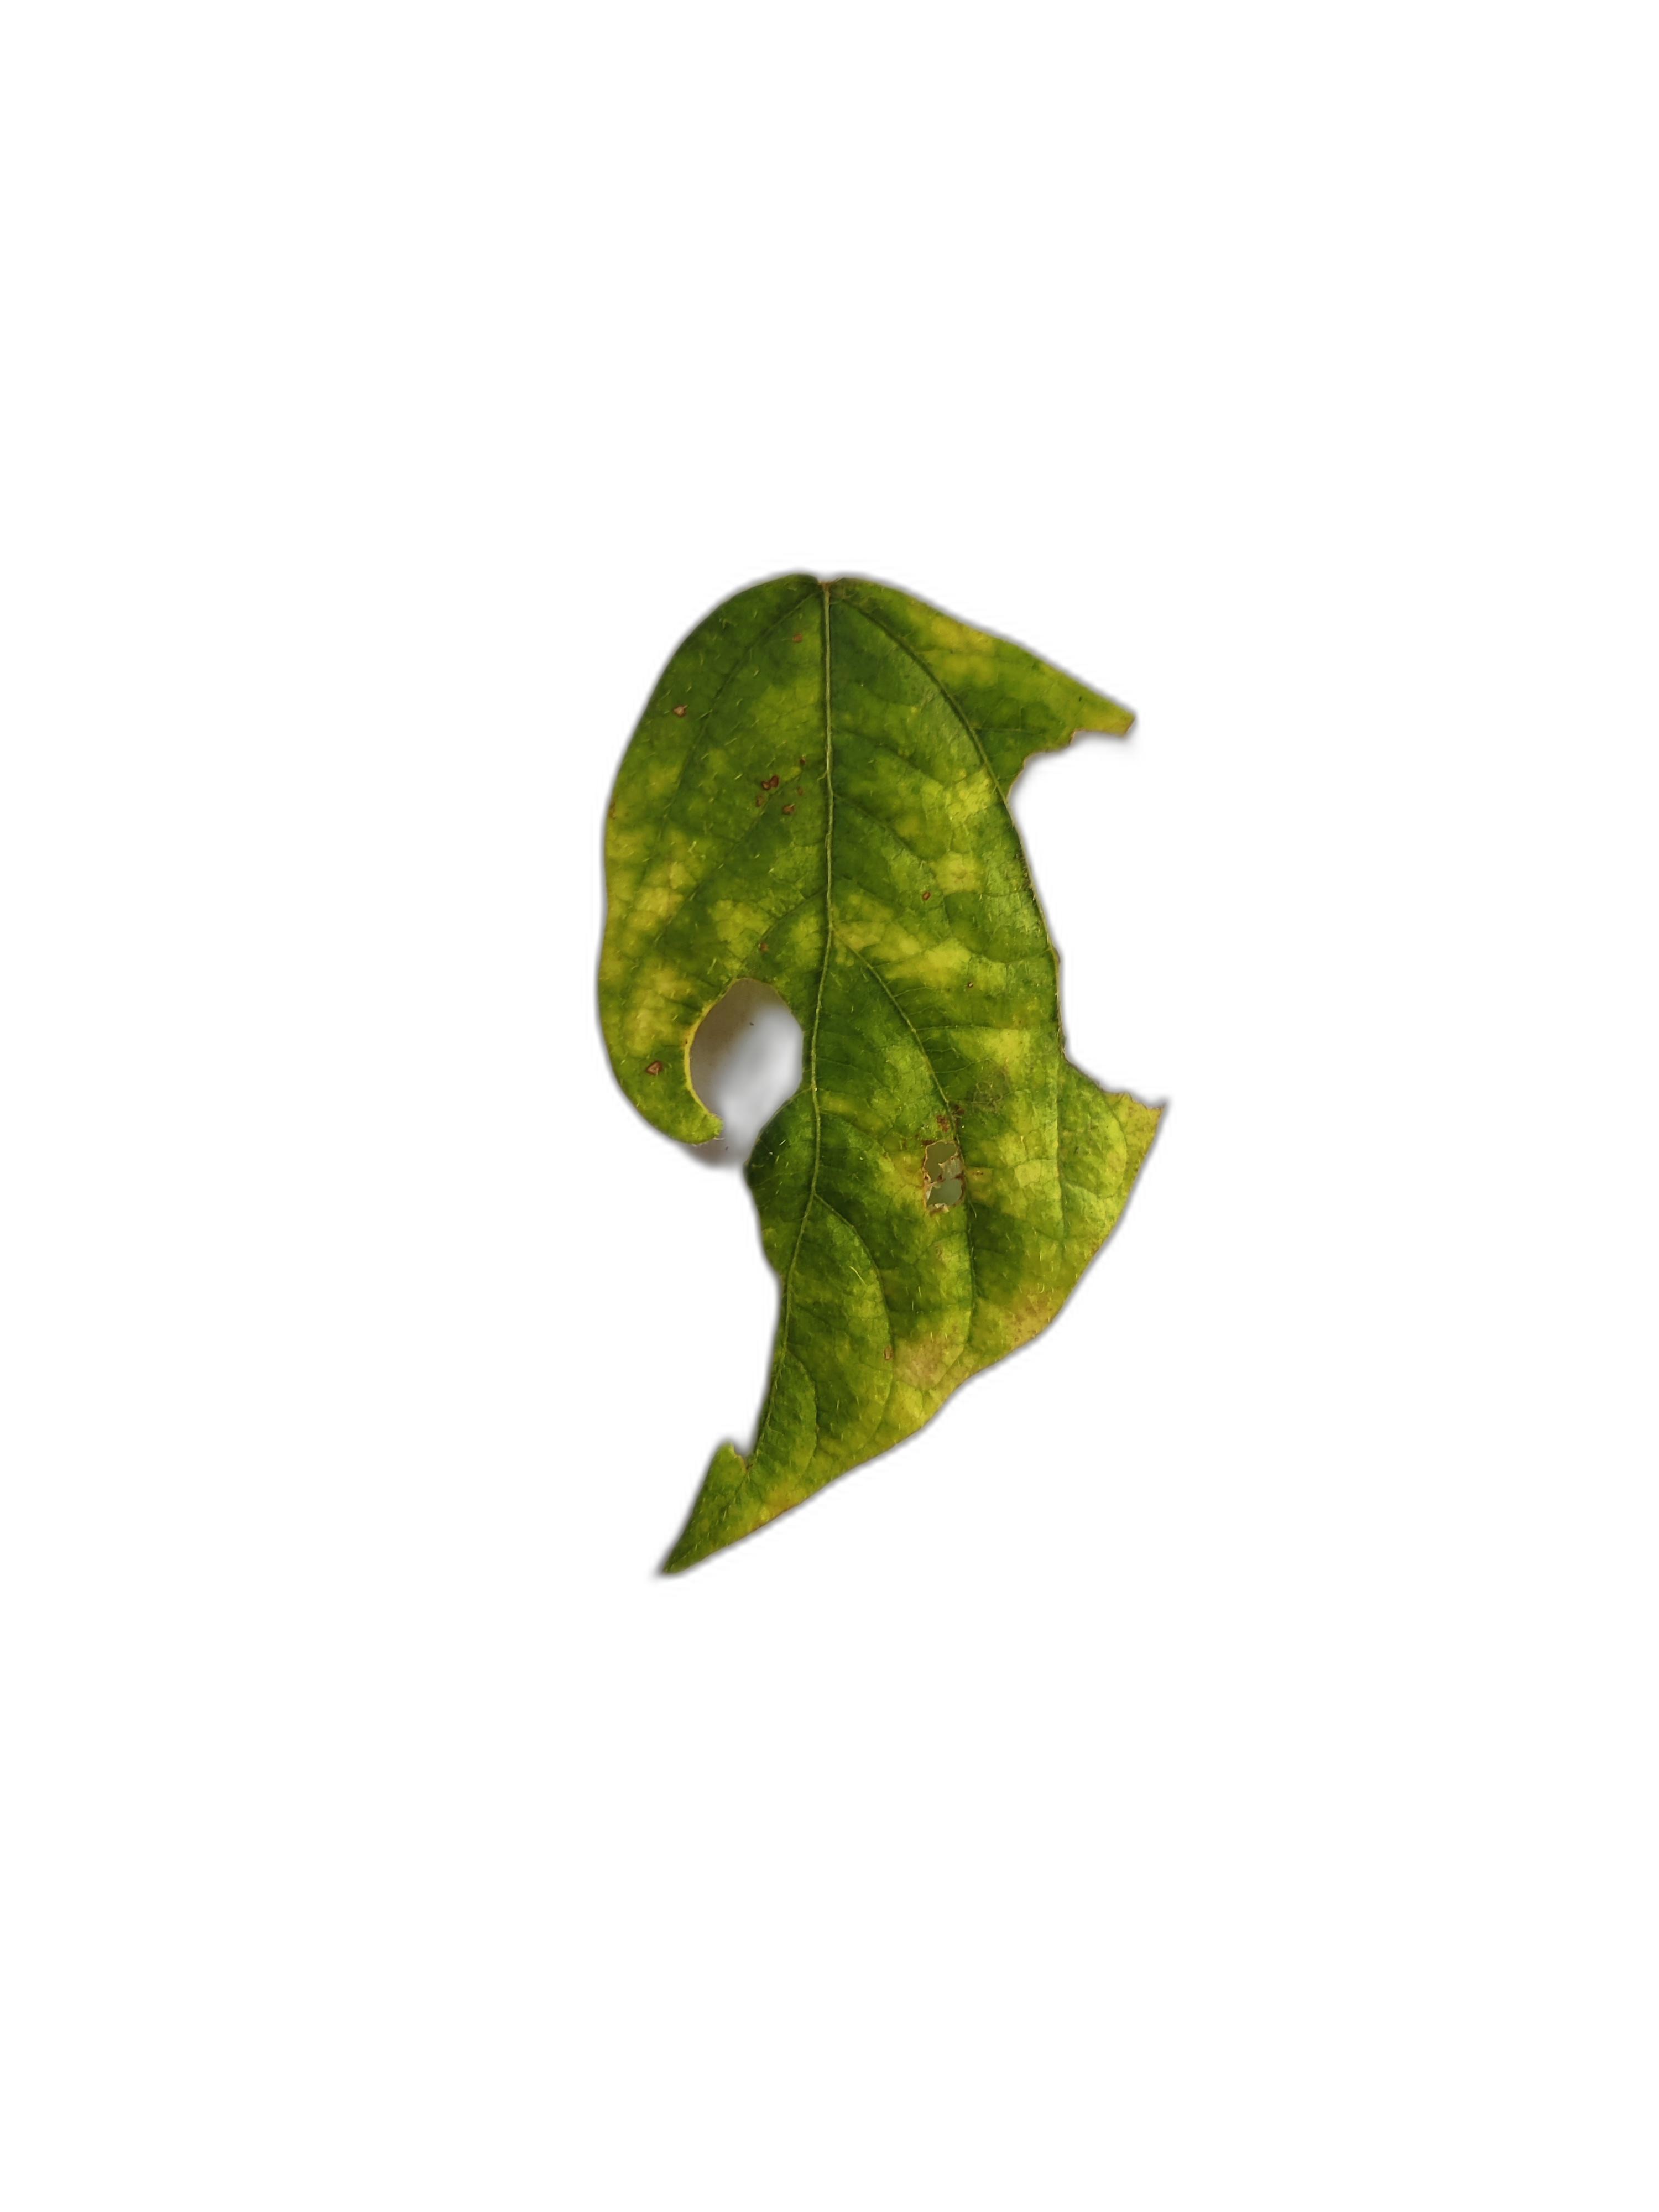
Label: Yellow Mosaic